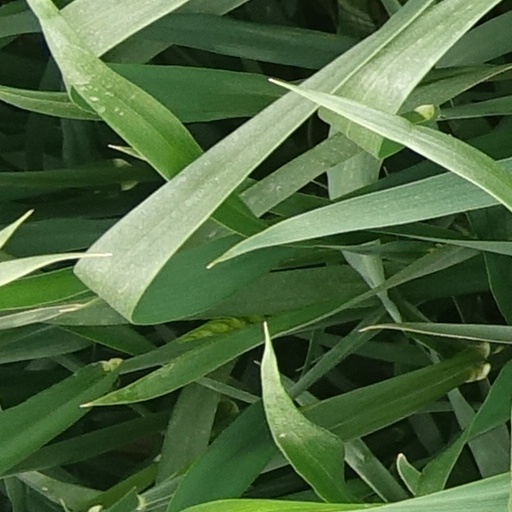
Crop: wheat